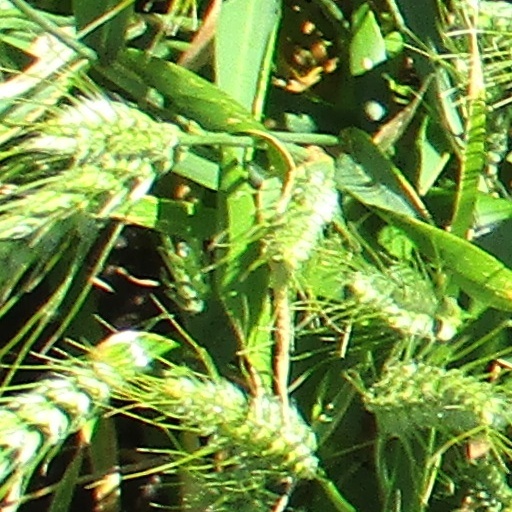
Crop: wheat